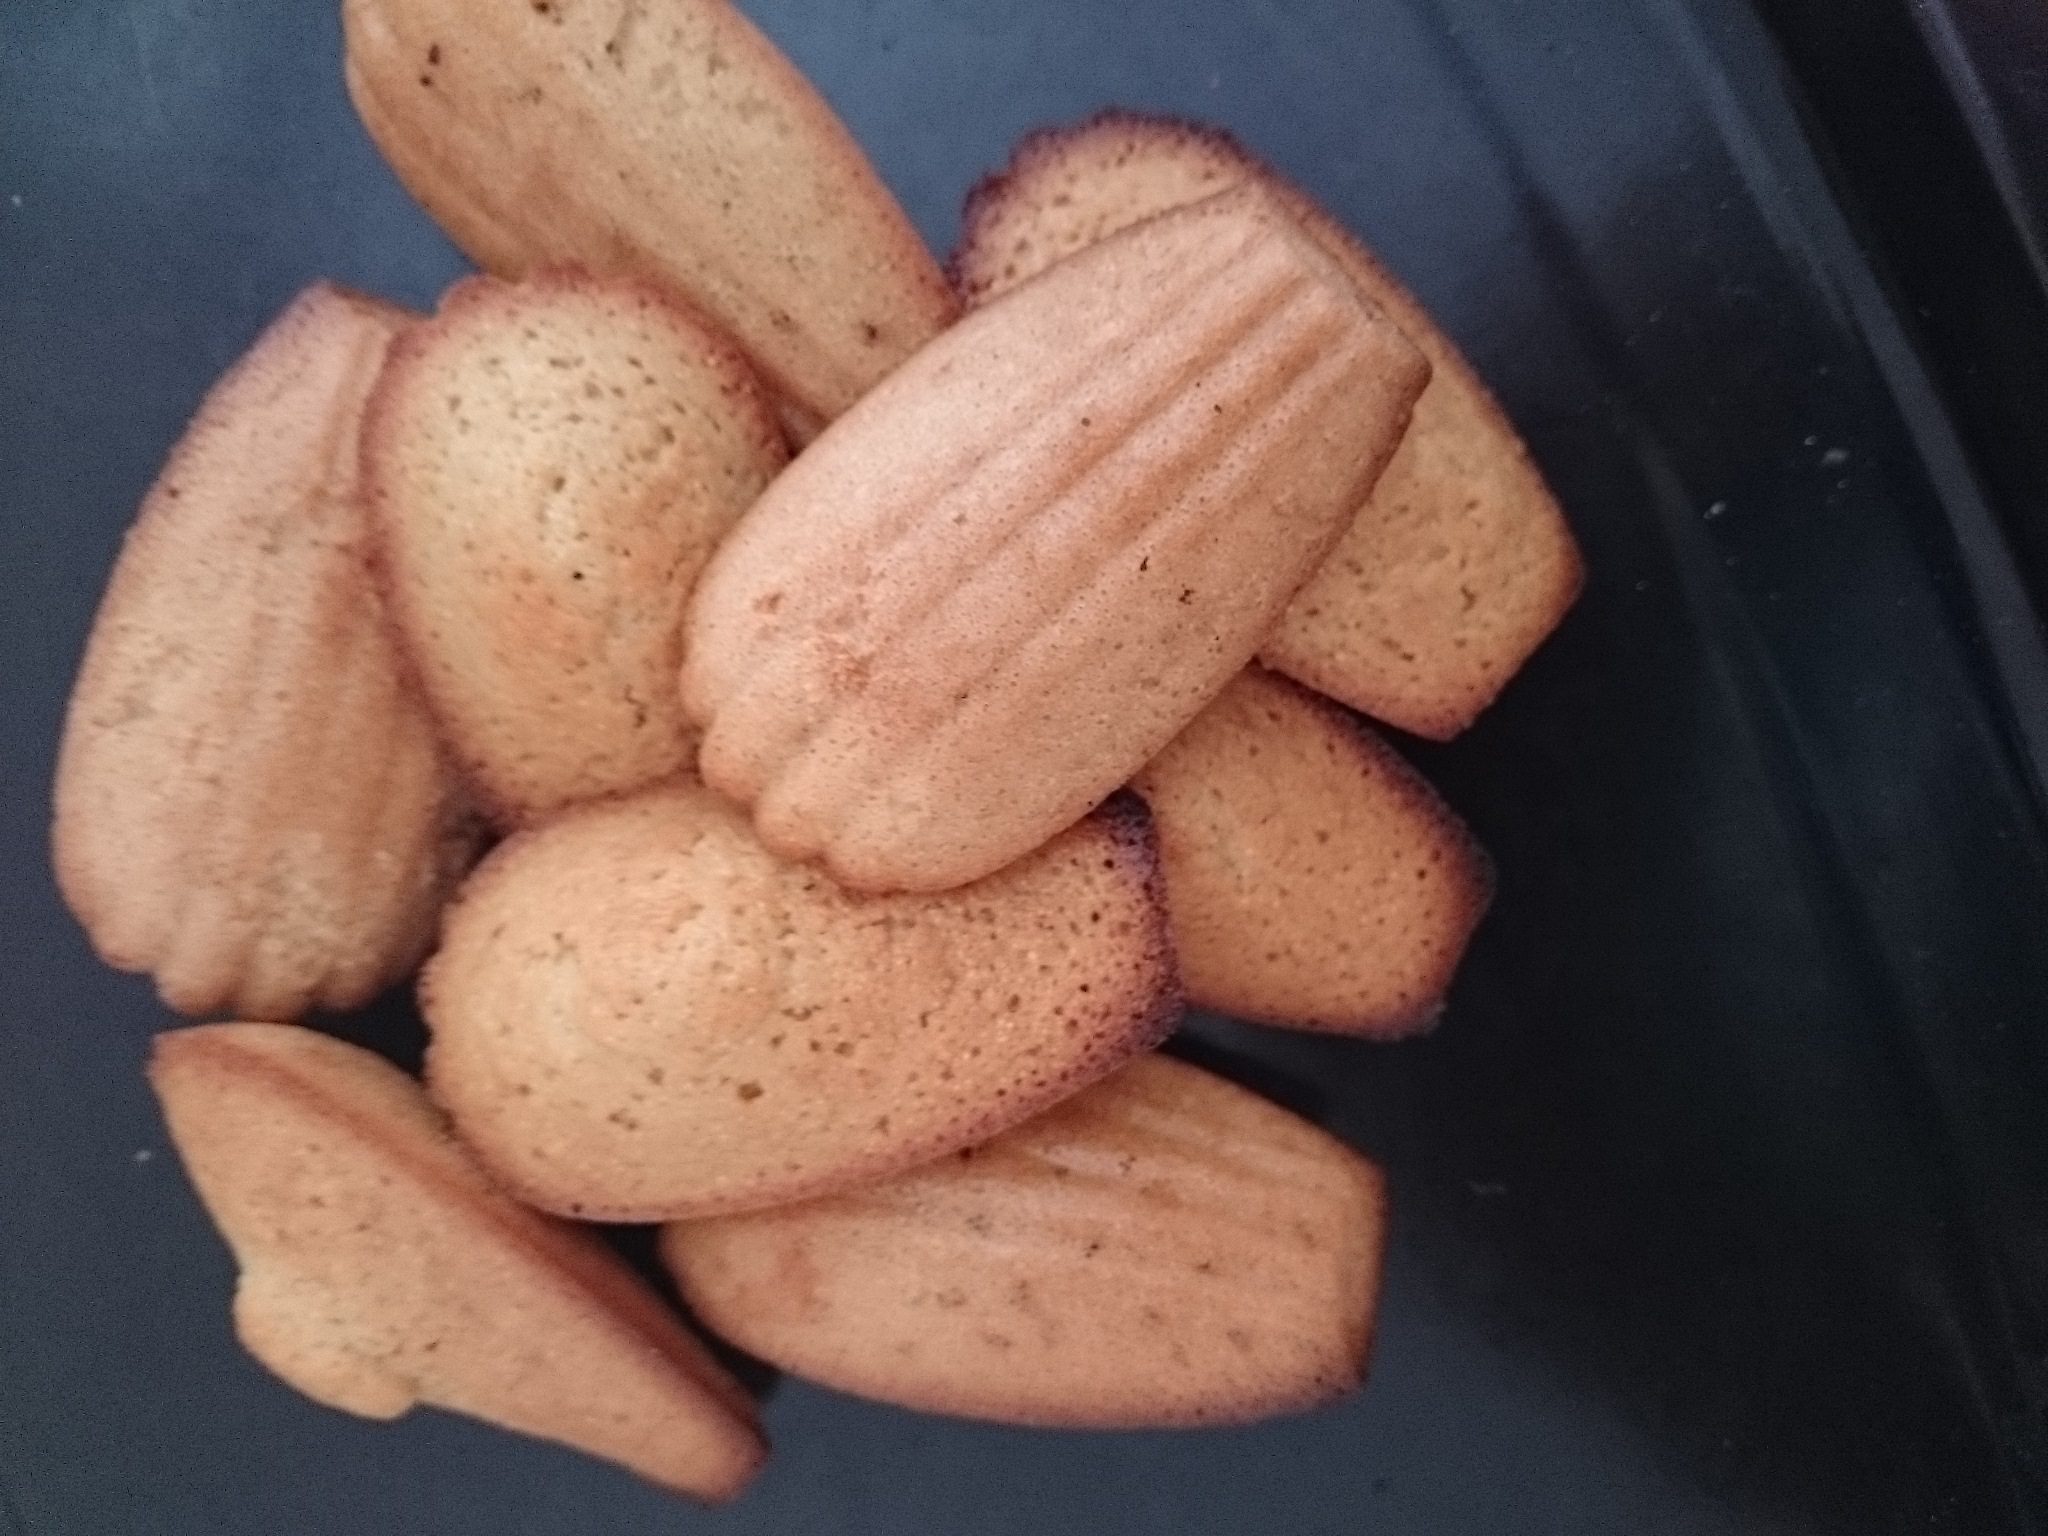
plant, fruit, paris, food, produce, vegetable, cookie, dessert, cake, pastry, madelaine, french, flowering plant, land plant